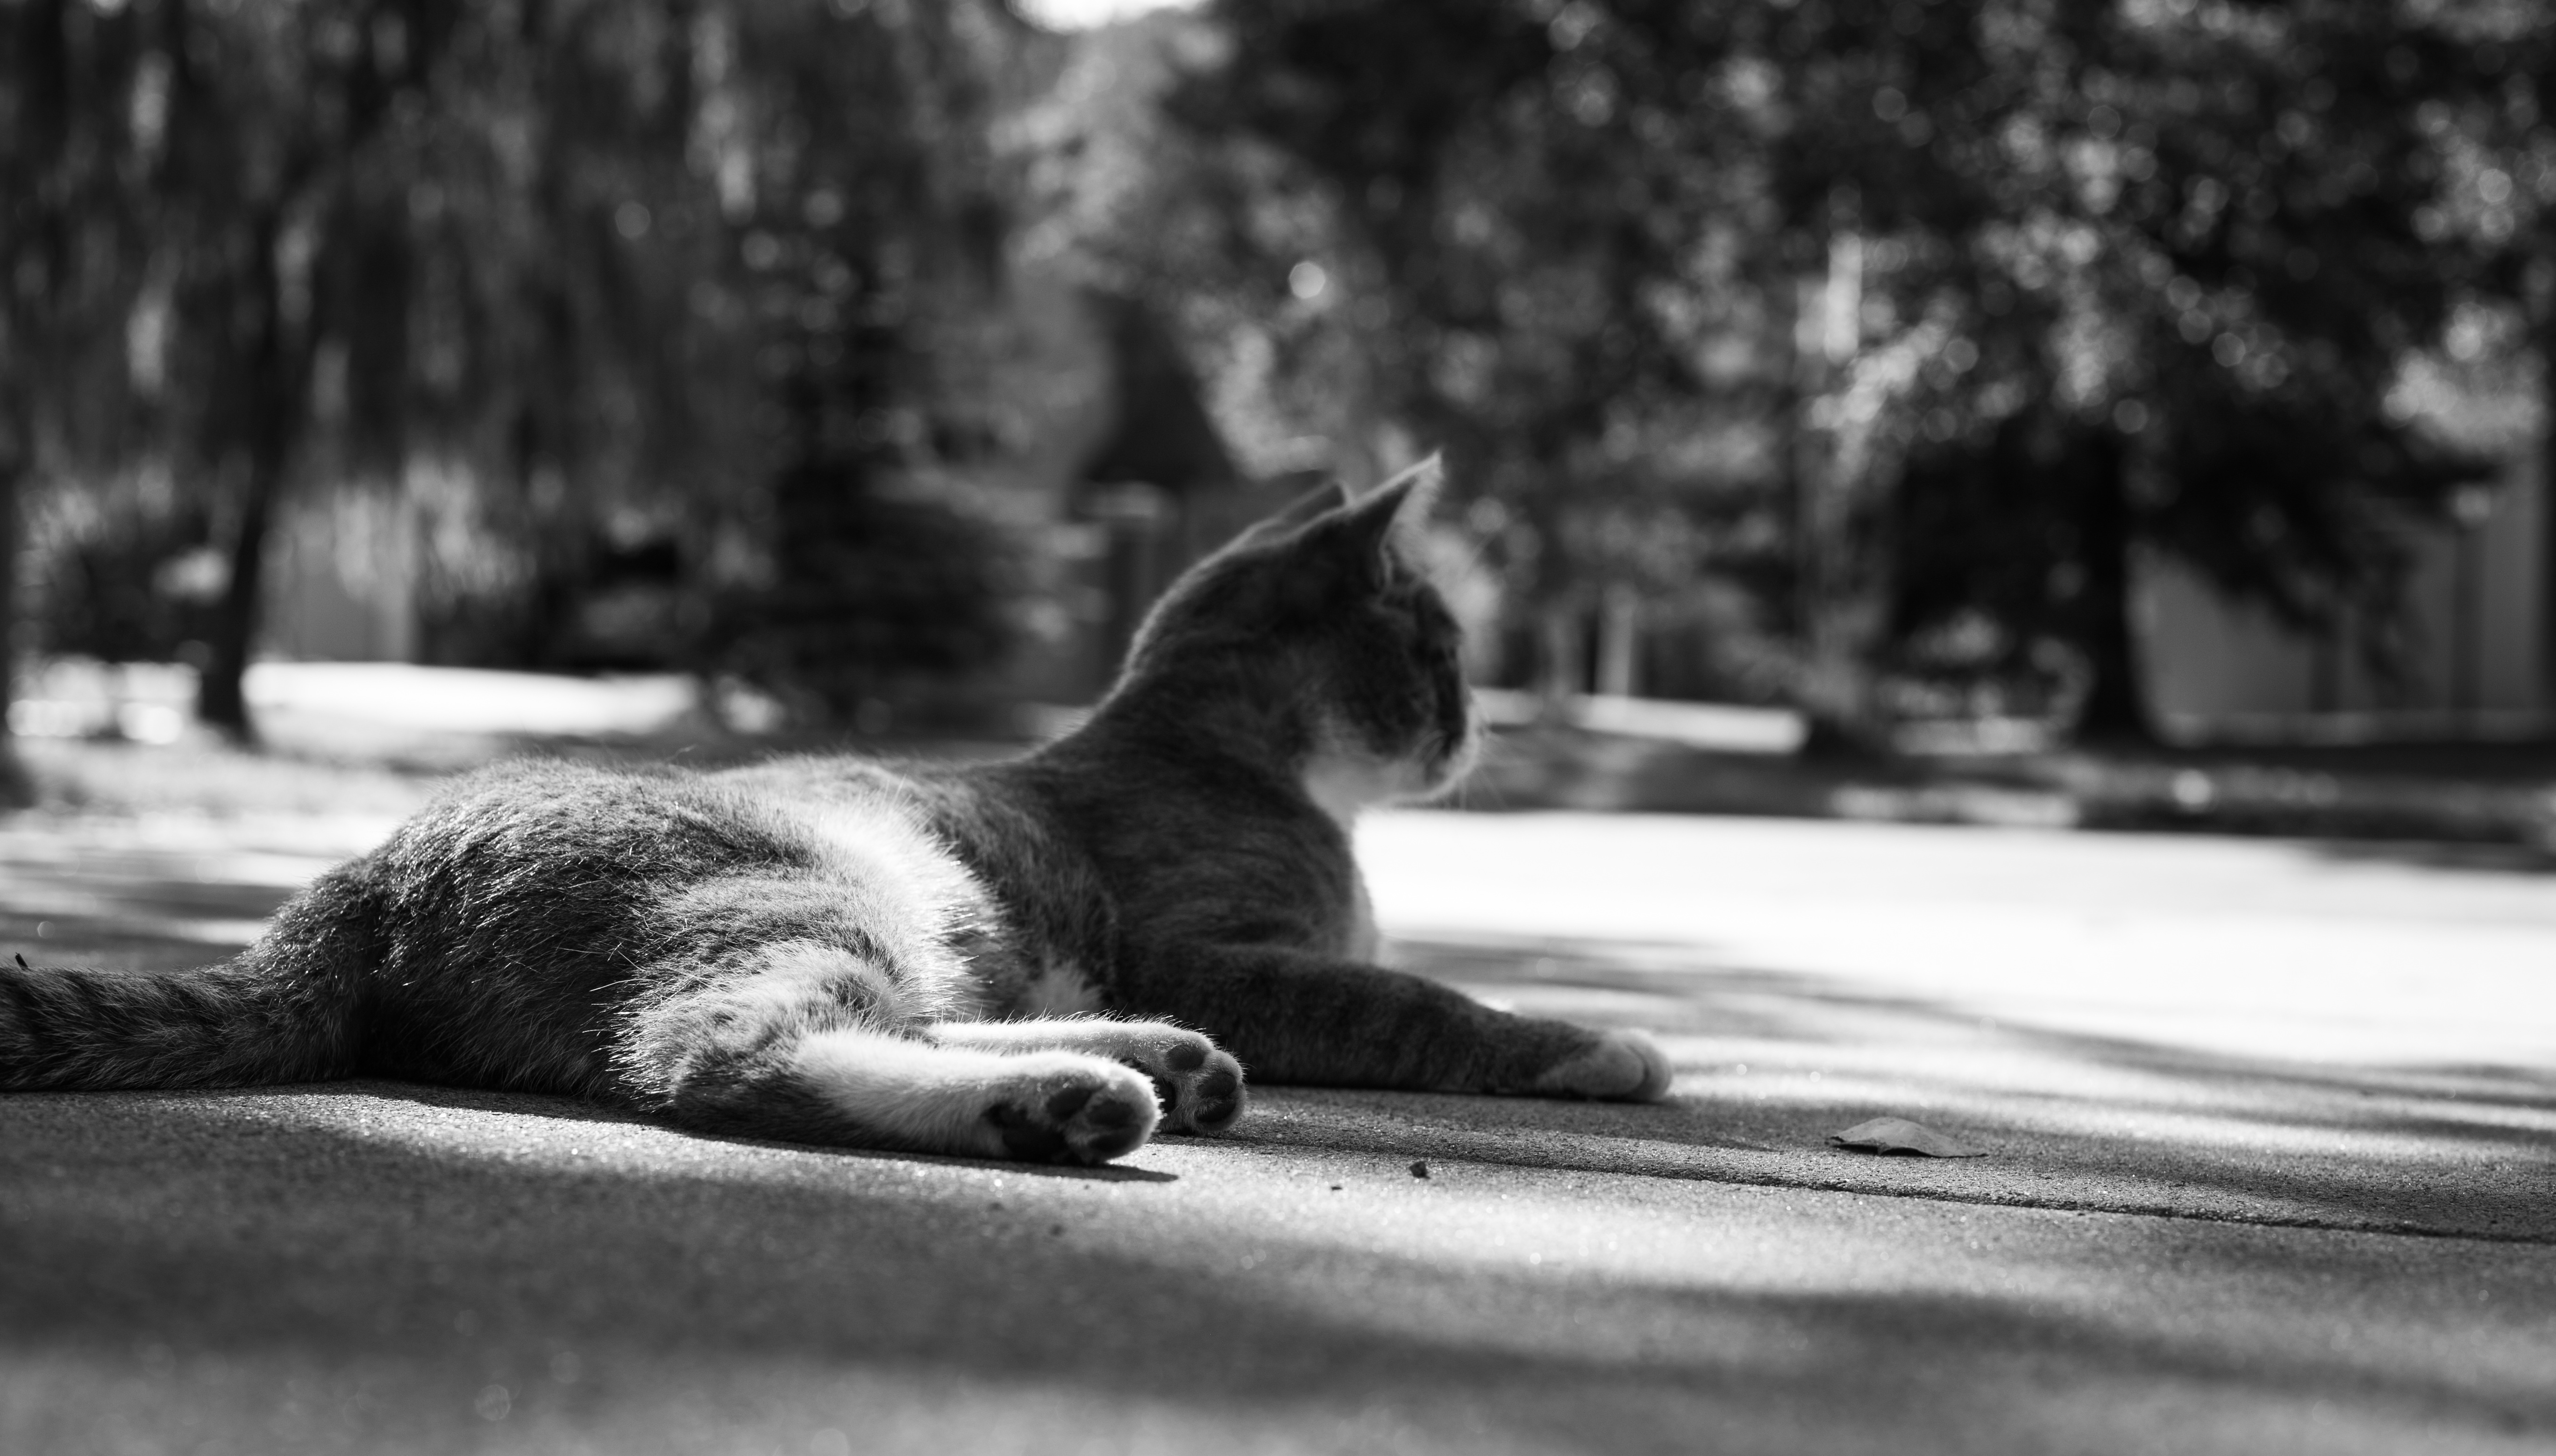
black and white, white, cat, mammal, black, monochrome, whiskers, vertebrate, monochrome photography, small to medium sized cats, cat like mammal